Alexander Cartwright

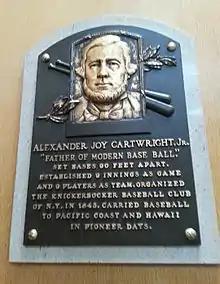
Cartwright's plaque at the National Baseball Hall of Fame and Museum

In 1849, Cartwright headed to California for the gold rush, and then continued on to work and live in the Kingdom of Hawaii. His family came to join him in 1851: wife Eliza Van Wie, son DeWitt (1843–1870), daughter Mary (1845–1869), and daughter Catherine (Kate) Lee (1849–1851). Their sons Bruce Cartwright (1853–1919) and Alexander Joy Cartwright III (1855–1921) were born in Hawaii. Some secondary sources claim Cartwright set up a baseball field on the island of Oahu at Makiki Field in 1852, but Nucciarone states that before 1866, the modern game of baseball was not known or even played in Honolulu. Also, she states that during Cartwright's lifetime he was not declared or documented as an originator of baseball in Hawaii.